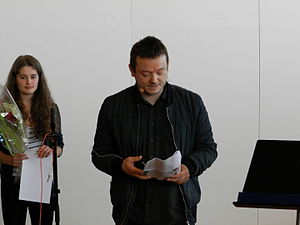
Sámal Soll
Sámal Soll í 2014
Sámal Kristian Soll, bedre kendt som Sámal Soll, er en færøsk forfatter og translatør. Han er uddannet cand. mag. i engelsk fra Aalborg Universitet i 2004. Han har arbejdet i Føroya Banki og har undervist i engelsk på gymnasier på Færøerne. Siden 2011 har han sammen med sin kone været selvstændig med egen virksomhed, Soll Samskifti, som arbejder med at kommunikation og oversættelse mm. Sámal Soll har oversat flere bøger fra engelsk og andre sprog til færøsk. Han har udgivet en række noveller i færøske tidsskrifter og aviser. I 2005 vandt hans novelle Ver ikki bangin sammen med en anden vinder, en novelle konkurrence, som Færøernes Lærerforenings Forlag arrangerede. I 2011 modtog han halv-årigt arbejdslegat fra Færøernes Kulturfond.